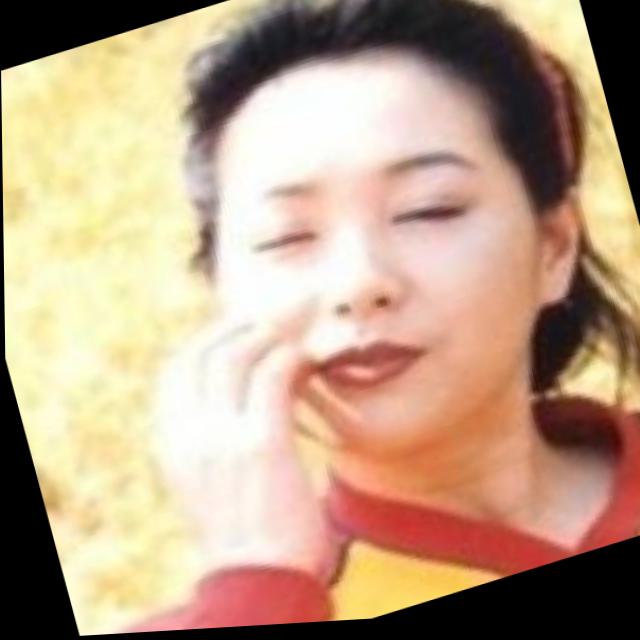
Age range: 21-44